Suman Pokhrel

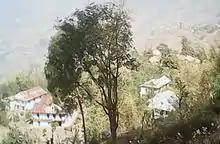
A view of Pokhrel's ancestral village Kachide

Pokhrel attended Bal Mandir, a government owned Kindergarten in Biratnagar, until he was five. Pokhrel got moved to his ancestral village of Kachide in Dhankuta at the age of seven and raised there by his paternal grandmother. His paternal grandfather Bidhyanath Pokhrel was a poet and a politician. He was introduced to literature early through the influence of his grandfather's library, filled with Nepali, Hindi and classic Sanskrit literature. At the age of twelve, he moved back to Biratnagar to live with his parents. Pokhrel was mentored by his father, who was an engineer by profession and a bibliophile with a keen interest in art and literature.